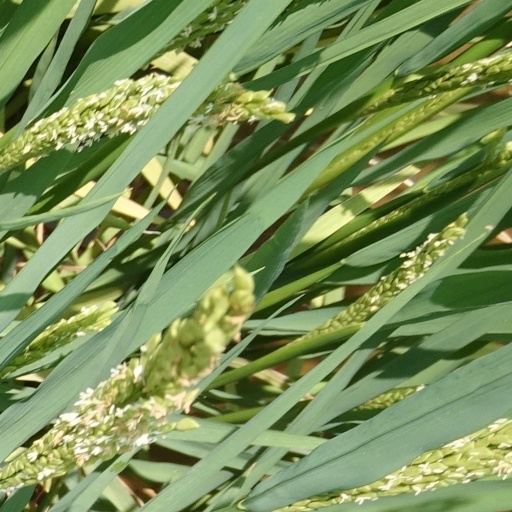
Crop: rice